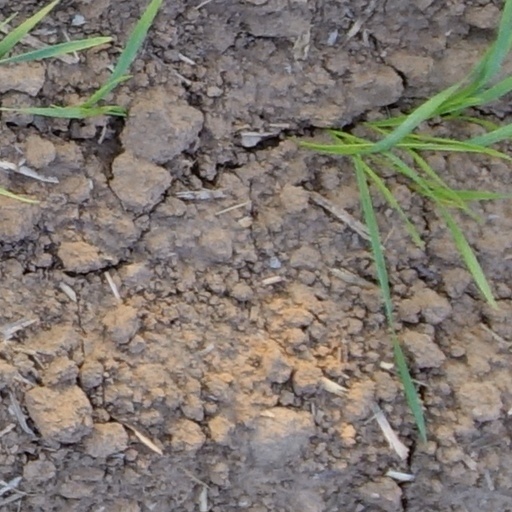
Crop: wheat